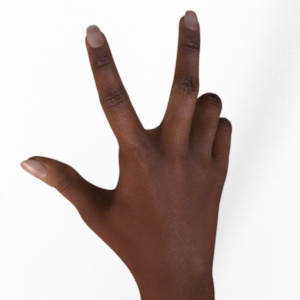
Label: scissors